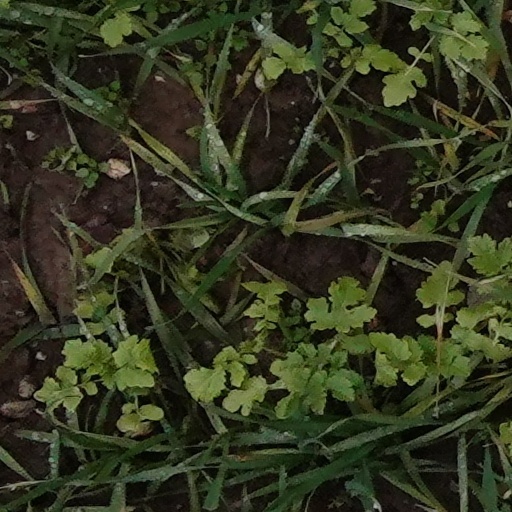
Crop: wheat